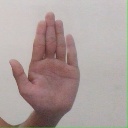
अक्षर: ध